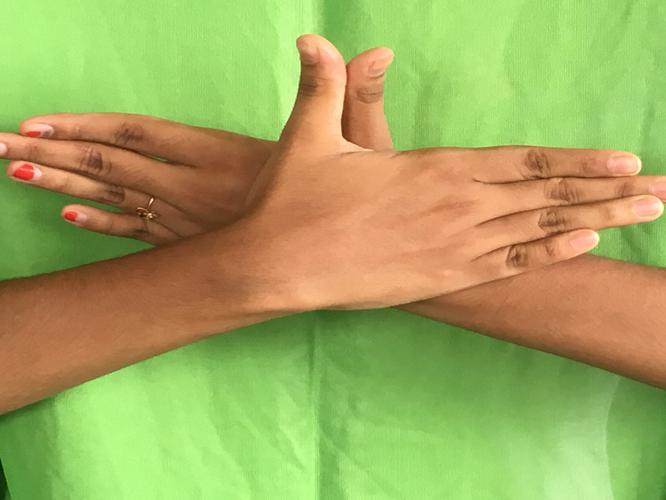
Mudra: Garuda
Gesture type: double_hand